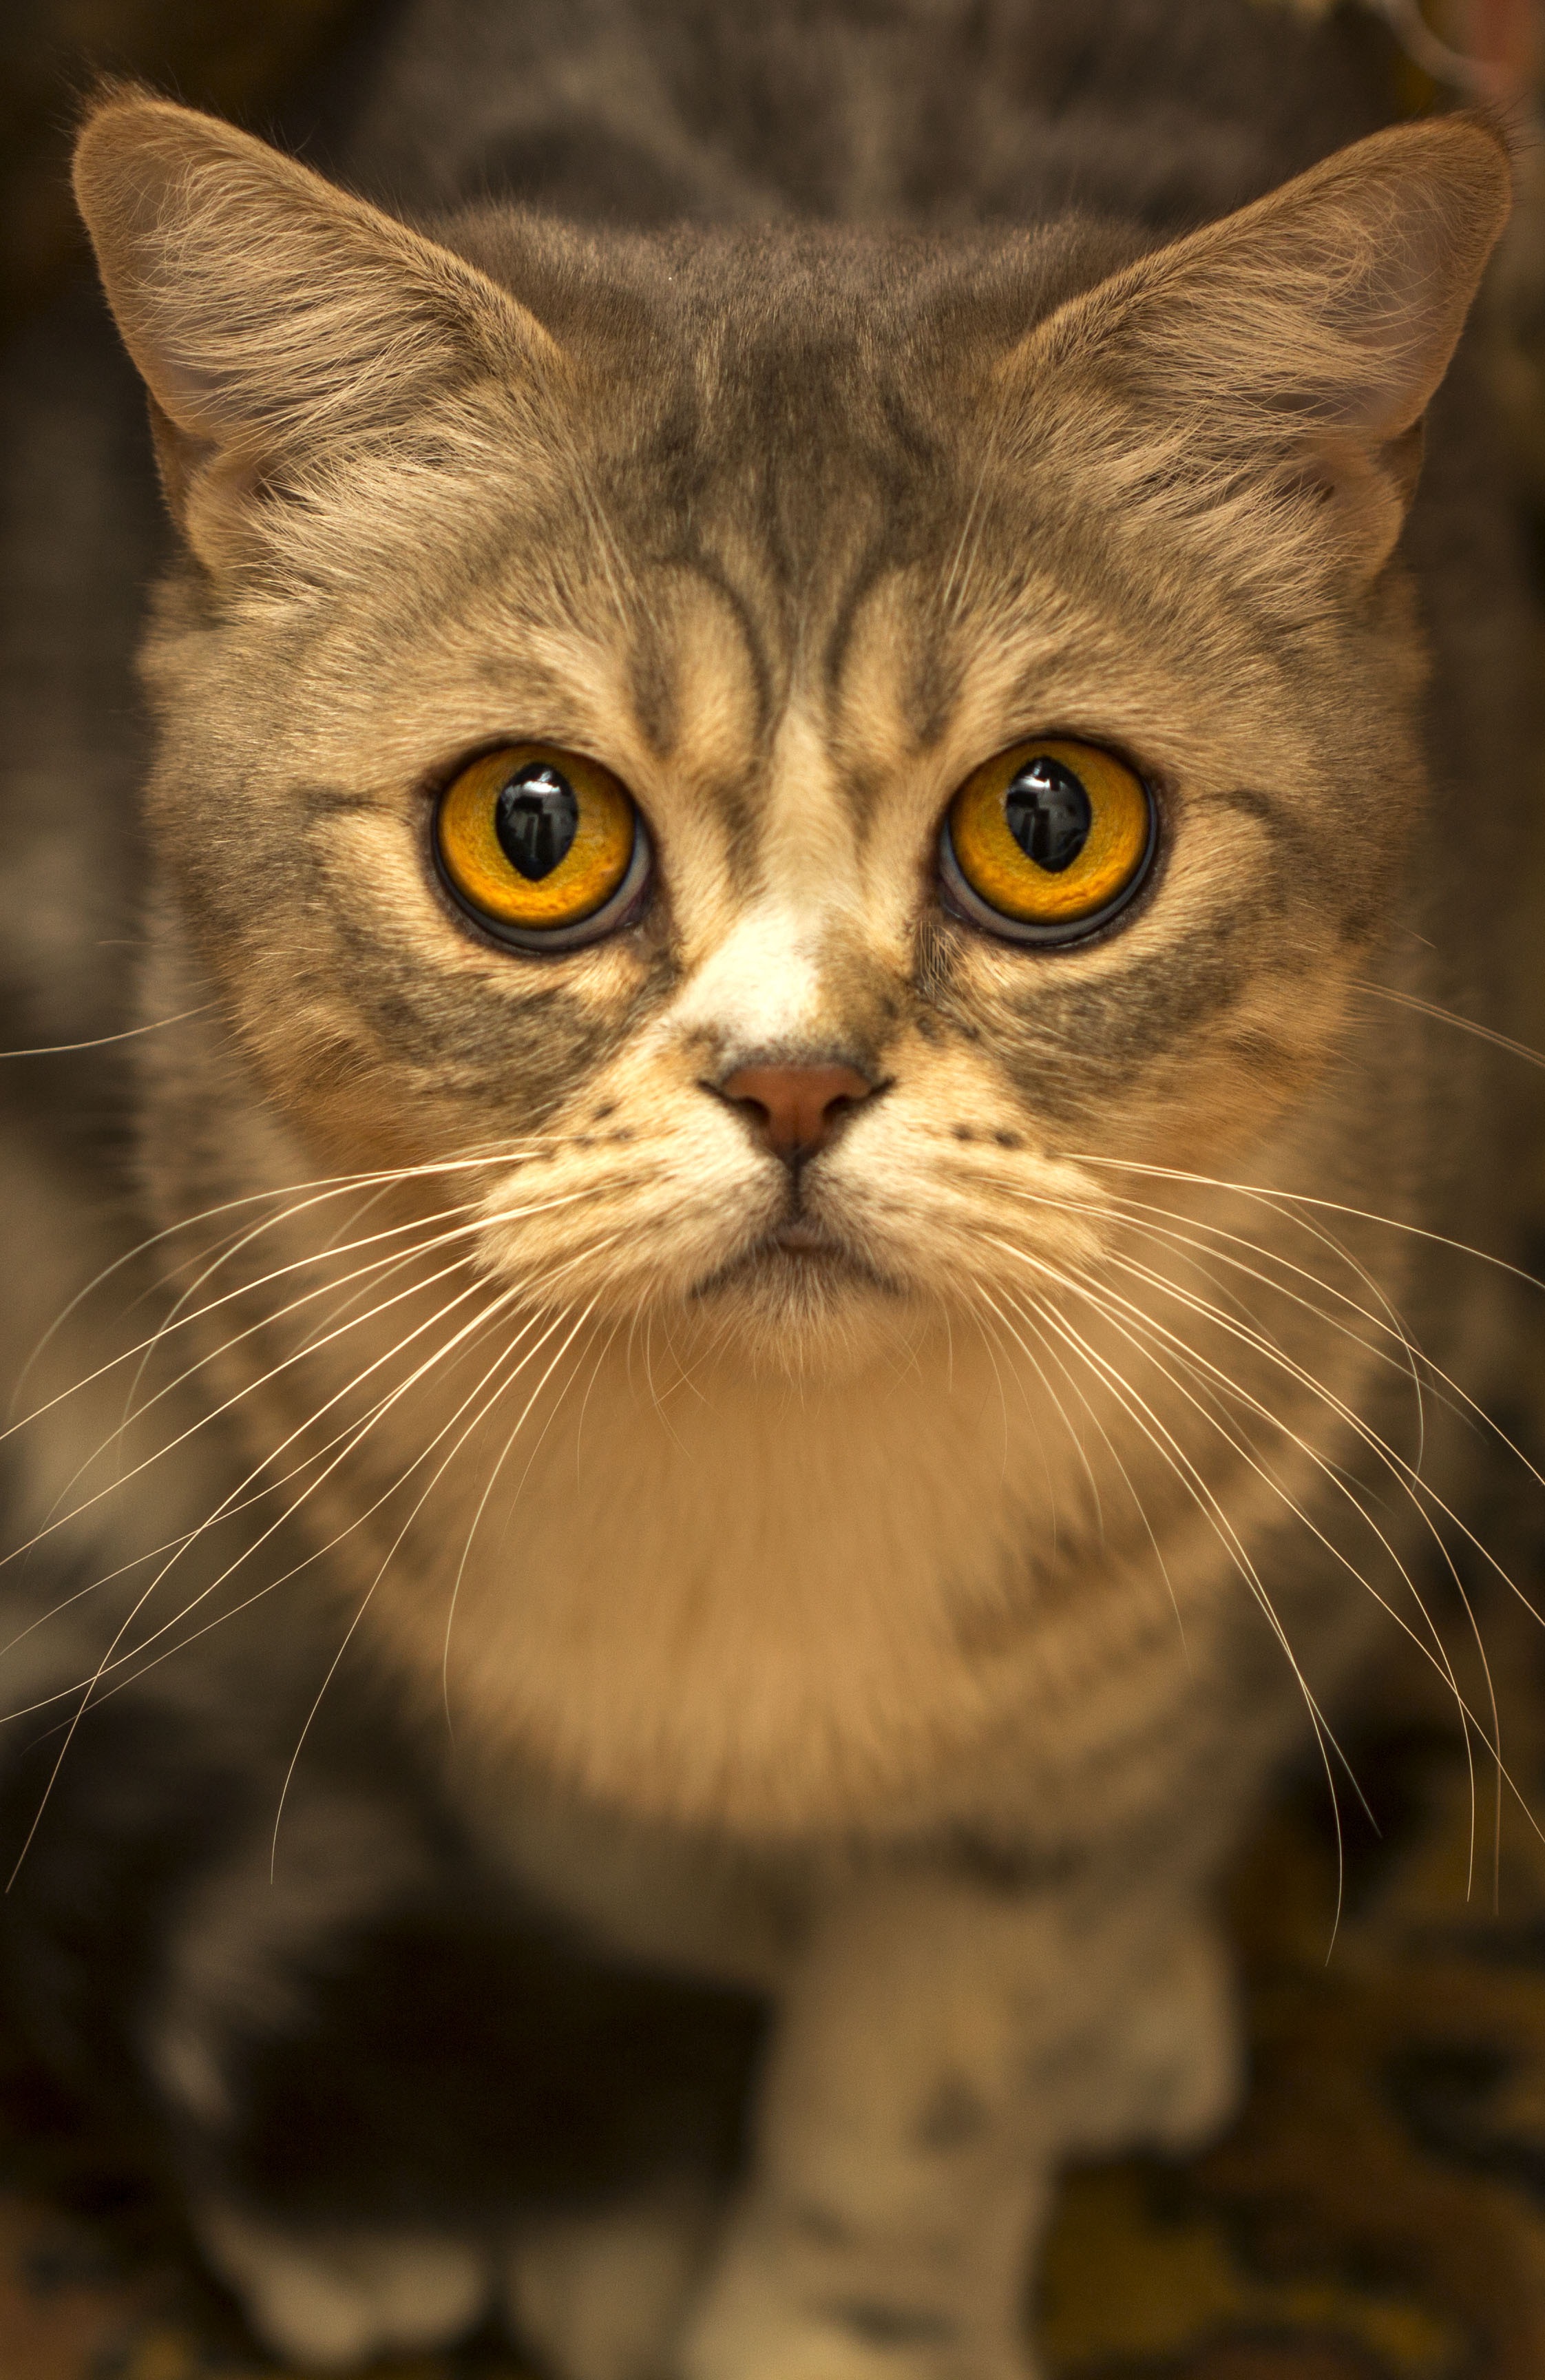
view, animal, pet, fur, portrait, kitten, cat, mammal, fauna, close up, cats, eyes, whiskers, snout, animals, vertebrate, views, cat eyes, cat's eye, tabby cat, european shorthair, cat person, yellow eyed cat, home a cat, wild cat, small to medium sized cats, cat like mammal, carnivoran, domestic short haired cat